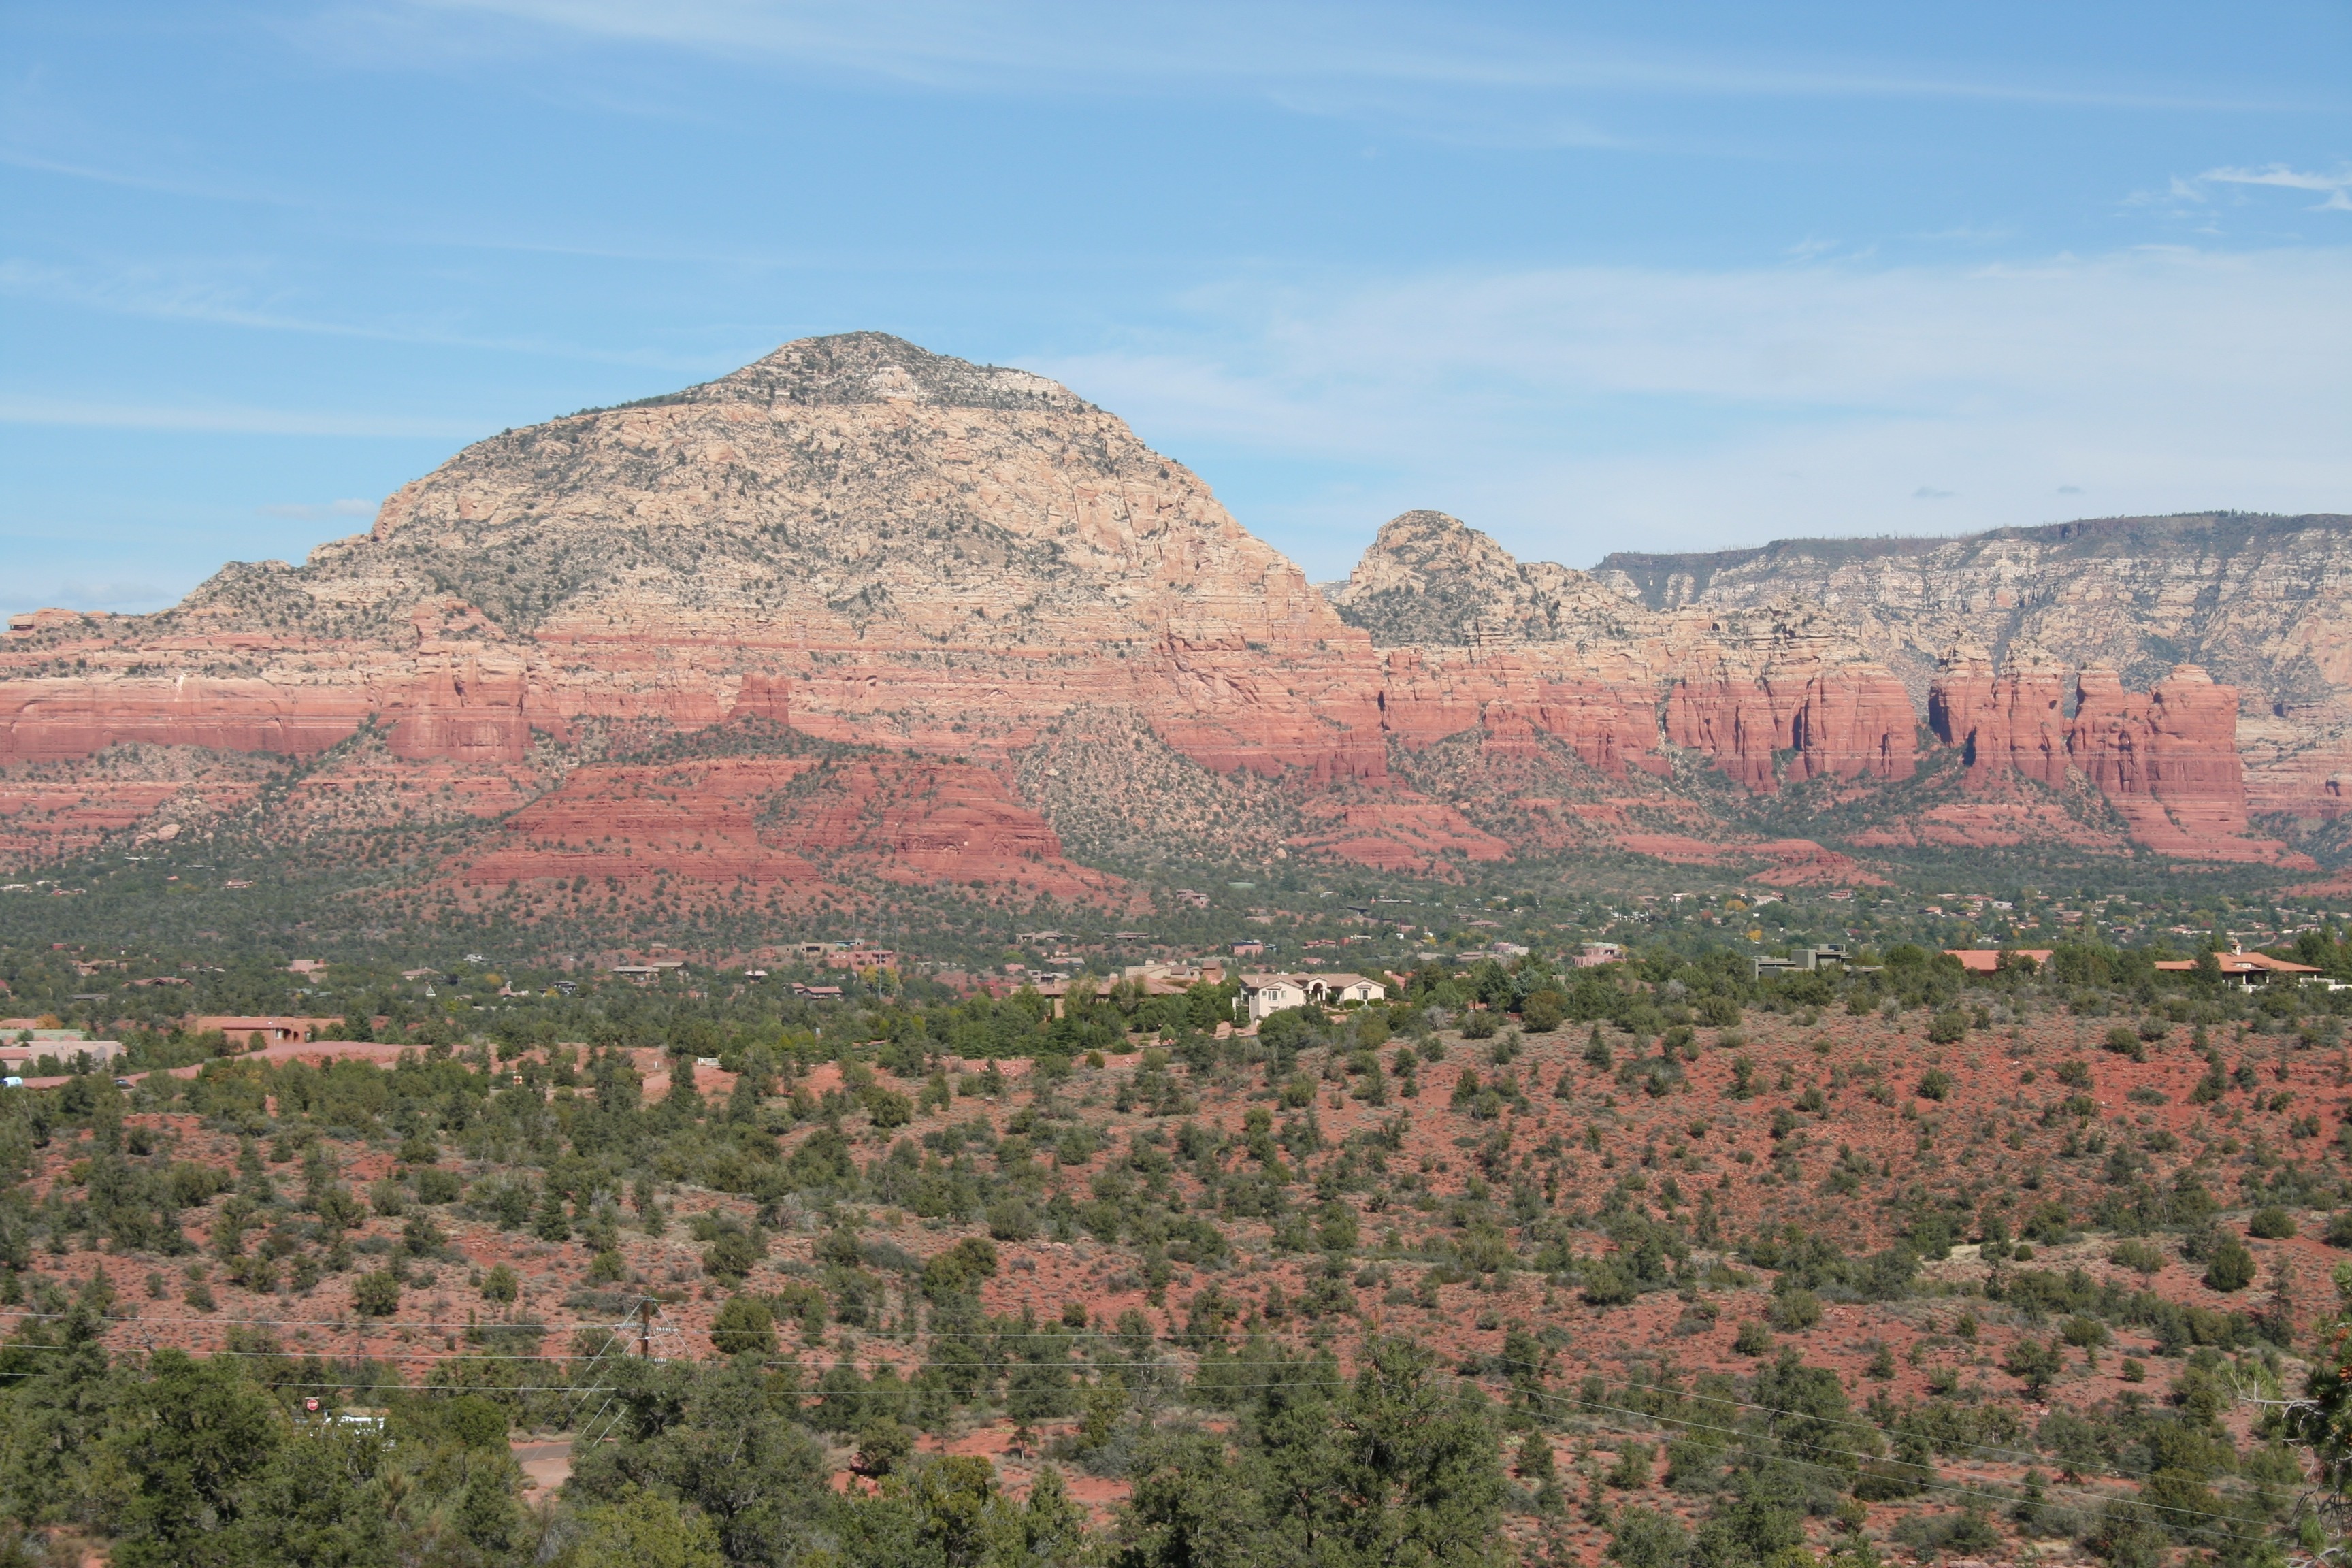
landscape, rock, wilderness, mountain, hill, desert, flower, valley, red, park, usa, canyon, national park, plain, arizona, geology, badlands, plateau, sedona, ecosystem, wadi, butte, landform, natural environment, geographical feature, mountainous landforms